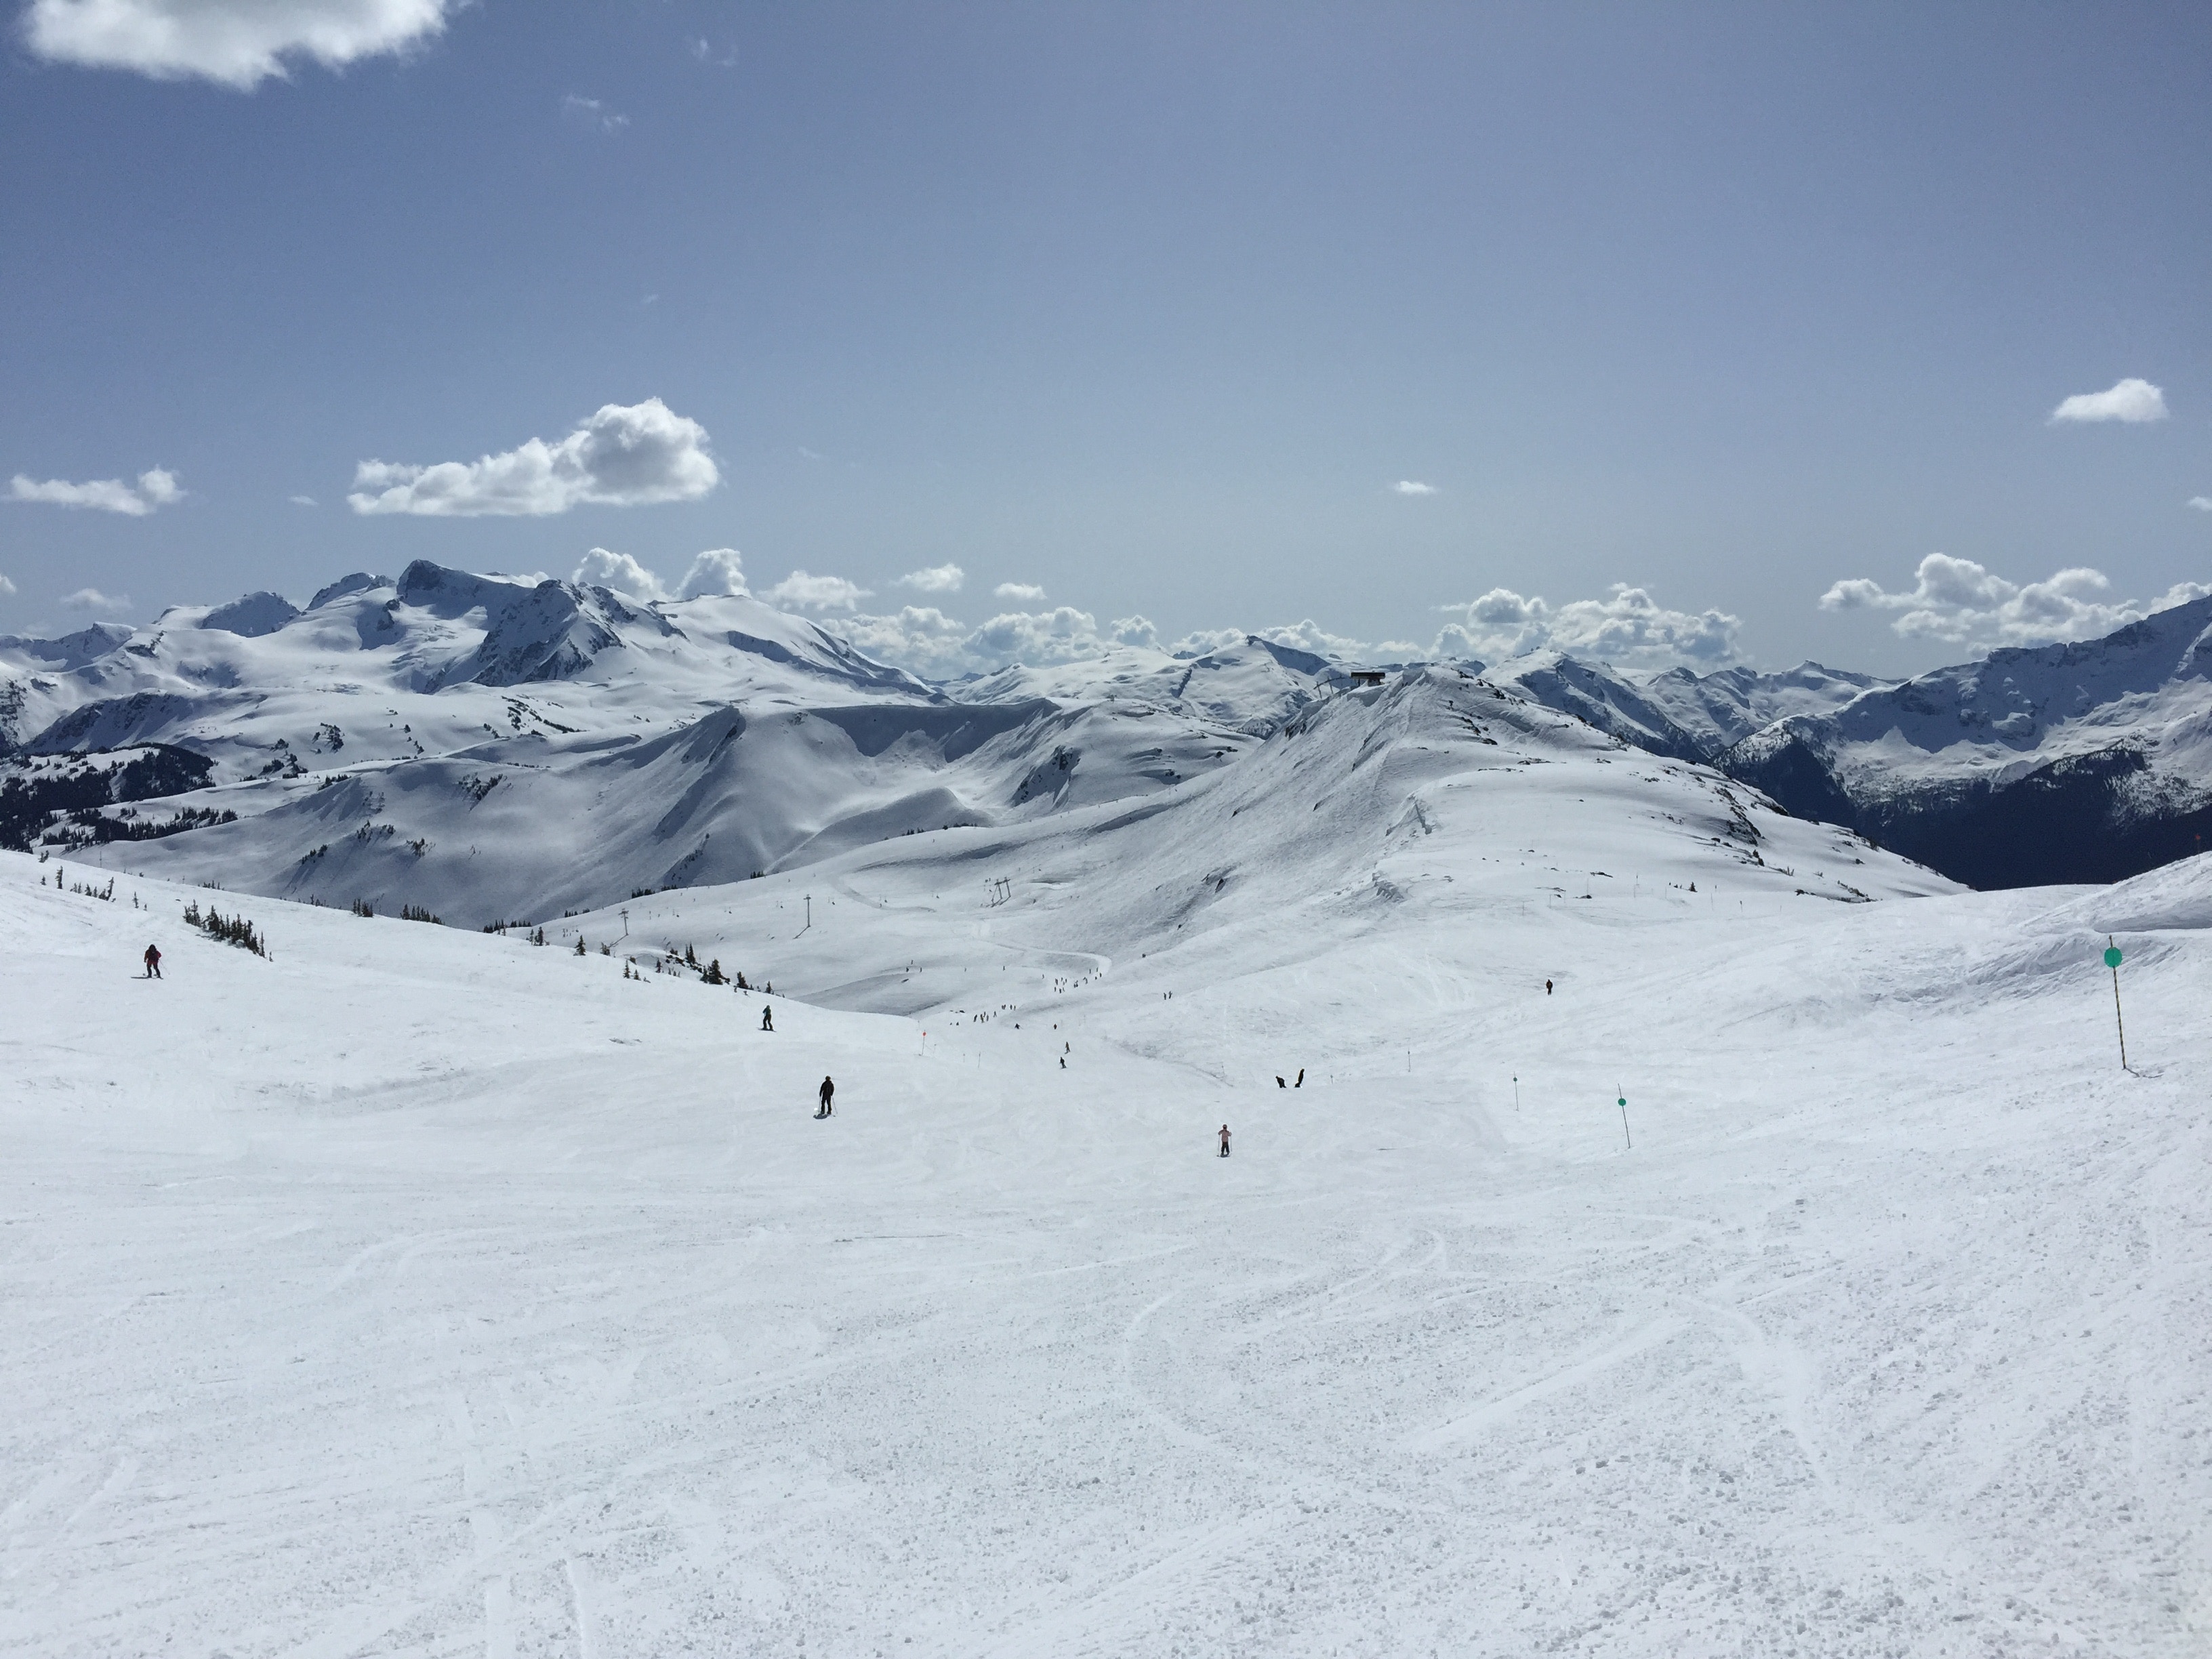
mountain, snow, winter, cloud, sky, hill, valley, mountain range, glacier, skiing, terrain, ridge, summit, winter sport, massif, alps, ski, fell, cirque, piste, moraine, nunatak, mountain pass, hill station, ski equipment, mountainous landforms, glacial landform, geological phenomenon, ice cap, ar te